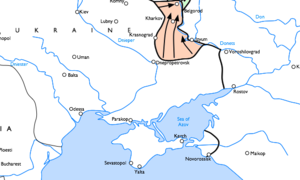
Det tredje slag om Kharkov
Den tyske modoffensiv på Østfronten, februar-marts 1943
Det tredje slag om Kharkov var en række offensive operationer på Østfronten under 2. verdenskrig, som blev gennemført af den tyske Heeresgruppe Süd mod den Røde Hær omkring byen Kharkov, mellem den 19. februar og 15. marts 1943. Tyskerne kaldte offensiven for Donets-felttoget, mens den i Sovjetunionen fik betegnelsen Donbas- og Kharkov-operationerne. Det tyske modangreb førte til ødelæggelsen af omkring 52 sovjetiske divisioner og generobring af byerne Kharkov og Belgorod.